Kawoosa Khalisa

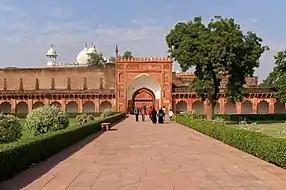

Kawoosa Khalisa is a village in the Narbal Block of Budgam district in the Indian union territory of Jammu and Kashmir. It is 16 km west of Budgam and 10 km from the state capital, Srinagar. Located on Srinagar-Gulmarg Highway. Kawoosa Khalisa is bordered to the west by Breng Block, to the north by Wakura Block, to the east by Pattan Block, and to the south by Badgam Block.